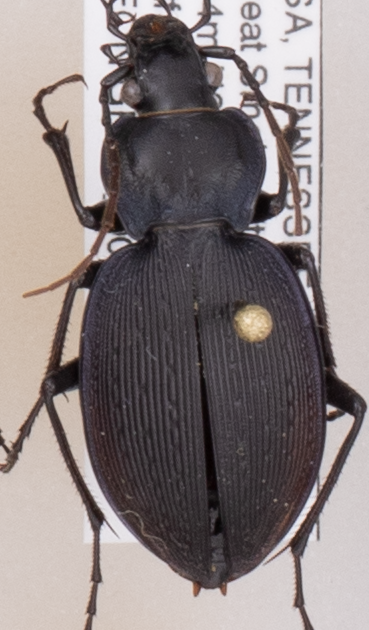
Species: Carabus goryi
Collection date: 2018-05-01
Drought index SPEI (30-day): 0.102
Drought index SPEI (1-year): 0.47
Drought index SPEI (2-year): -0.348